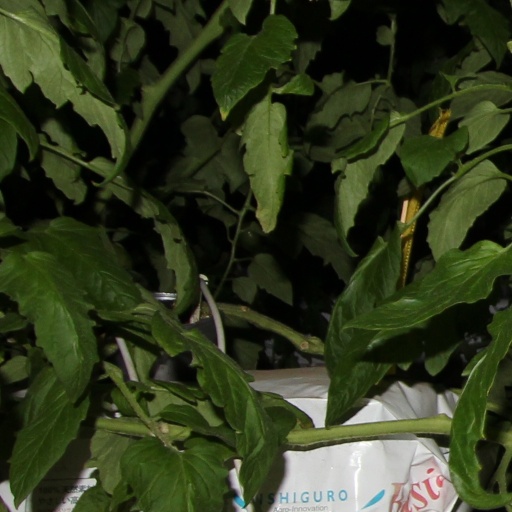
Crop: tomato